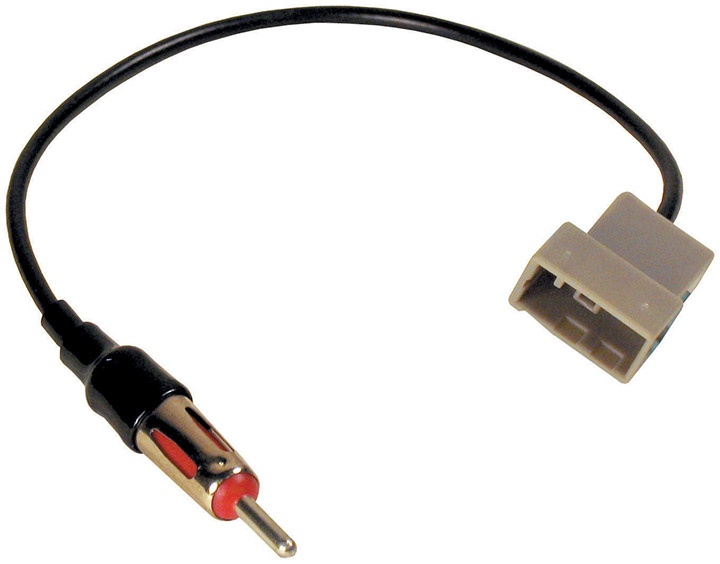
American Int'l 05-13 Subaru Antenna Adapter
American Int'l 05-15 Subaru Antenna Adapter
Brand: American International
Category: Vehicles & Parts > Vehicle Parts & Accessories > Vehicle Maintenance, Care & Decor > Vehicle Decor > Vehicle Antenna Balls